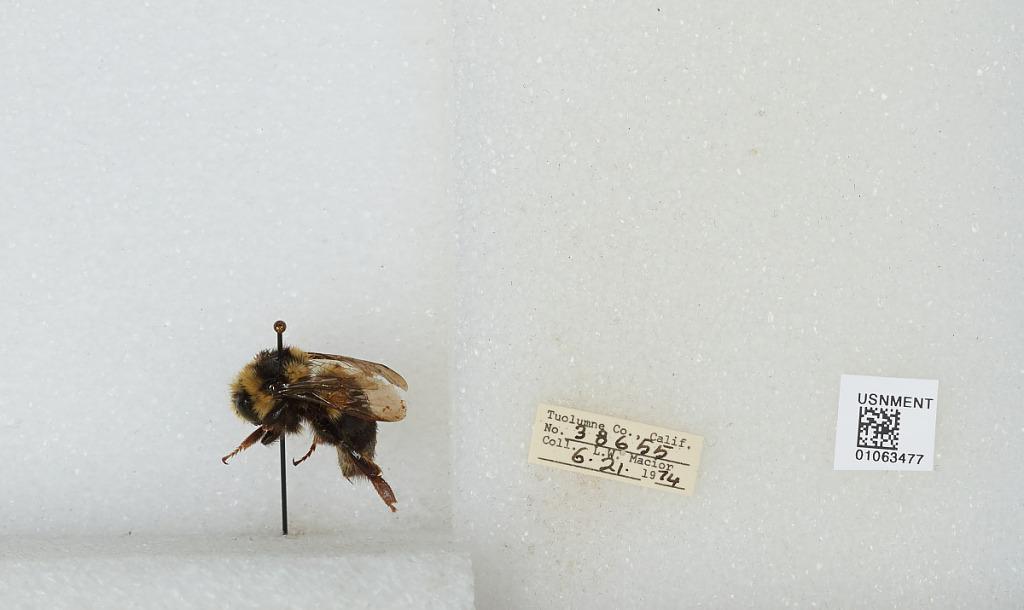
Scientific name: Bombus bifarius nearcticus
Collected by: L. Macior
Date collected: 1974-6-21
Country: United States
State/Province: California
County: Tuolumne
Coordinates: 38.02, -119.94